Bishopsgate railway station

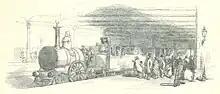
ECR train at Bishopsgate (1851)

As built the track gauge on the ECR was 5 feet but provision was made to convert it to Great Western broad gauge had that gauge been adopted as a national standard. With the extension of the ECR in the early 1840s, it became apparent that was a better choice, and in September and October 1844 gauge conversion was carried out throughout the ECR and N&ER systems.